David Novotný

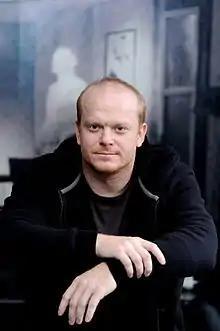

David Novotný (born 12 June 1969) is a Czech actor. He has appeared in more than forty films since 1985.